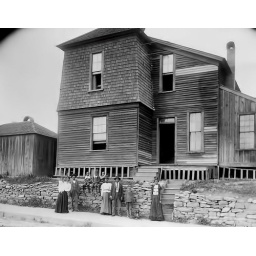
African Americans standing on sidewalk in front of house in Georgia - 1899